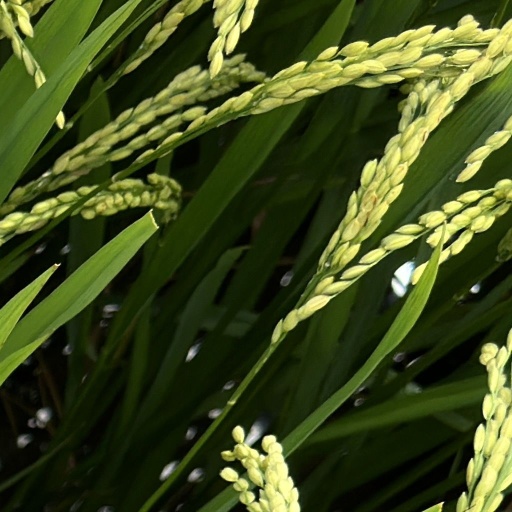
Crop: rice